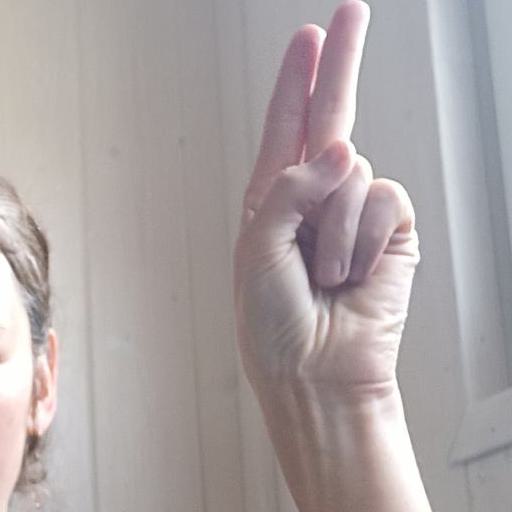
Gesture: two_up